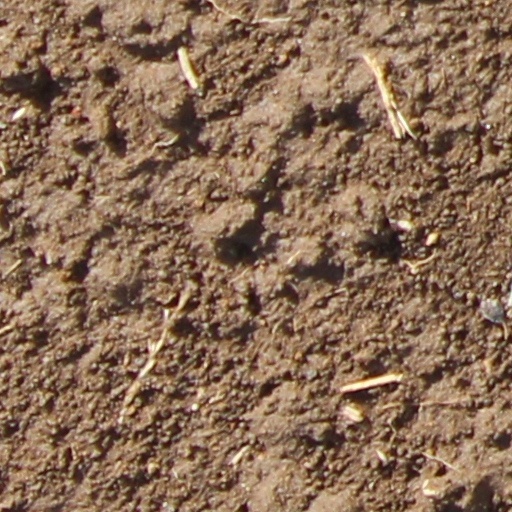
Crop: wheat